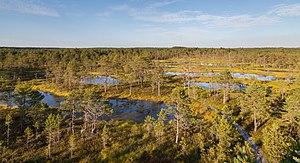
Le parc national de Lahemaa est situé au nord de l'Estonie, à 70 km à l'est de la capitale Tallinn par la Route nationale 1.